Rickie Lambert

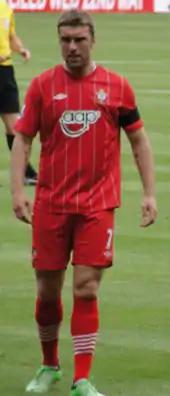
Lambert playing for Southampton in 2013

He scored on his very first Premier League appearance, scoring just minutes after replacing Jay Rodriguez as a substitute against Manchester City. This goal meant that Lambert joined a select group of players who have scored in all four league divisions. He followed this up with the opening goal in a match against Manchester United. He later grabbed two goals in Southampton's first league win of the season, a 4–1 victory over Aston Villa. His 10th Premier League goal came in a 2–2 draw at Chelsea, with Lambert getting the first goal as Southampton came back from 2–0 down. He had only been on the pitch for a matter of minutes. He scored his 100th Southampton goal in a defeat at Newcastle United, which was his 12th goal of the season. On 21 March 2013 Lambert signed a two-year contract extension, keeping him with the Saints until summer 2016. On his 500th career appearance nine days later, he scored a free-kick winner against Chelsea. He ended the season once again as the club's top goal scorer, scoring 15 league goals and featuring in all 38 league matches.